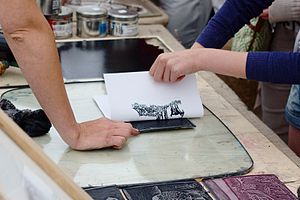
Linoleumstryk
Manuelt tryk
Linoleumstryk er en enkel grafisk trykteknik. Samtidig er det betegnelsen for selve aftrykket eller billedet. Der trykkes fra en linoleumsplade hvori der er skåret fordybninger omkring et motiv. Traditionelt trykkes med én farve, oftest sort på hvidt papir, men der kan sagtens indgå op til flere farver i trykket.